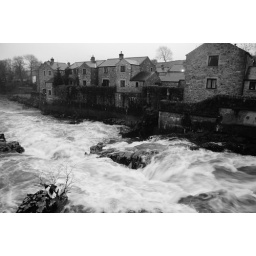
standing on a foot bridge over a fast flowing river in Grassington